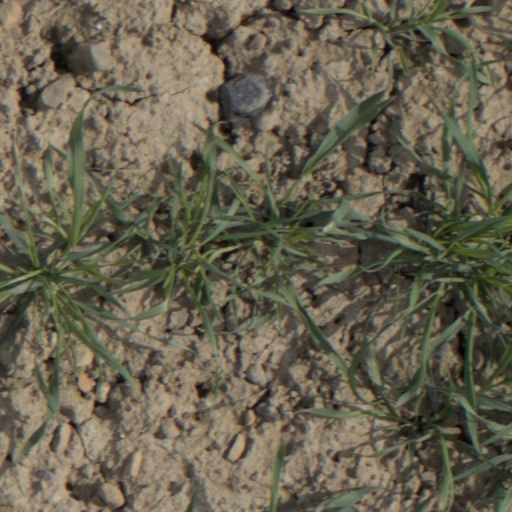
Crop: wheat